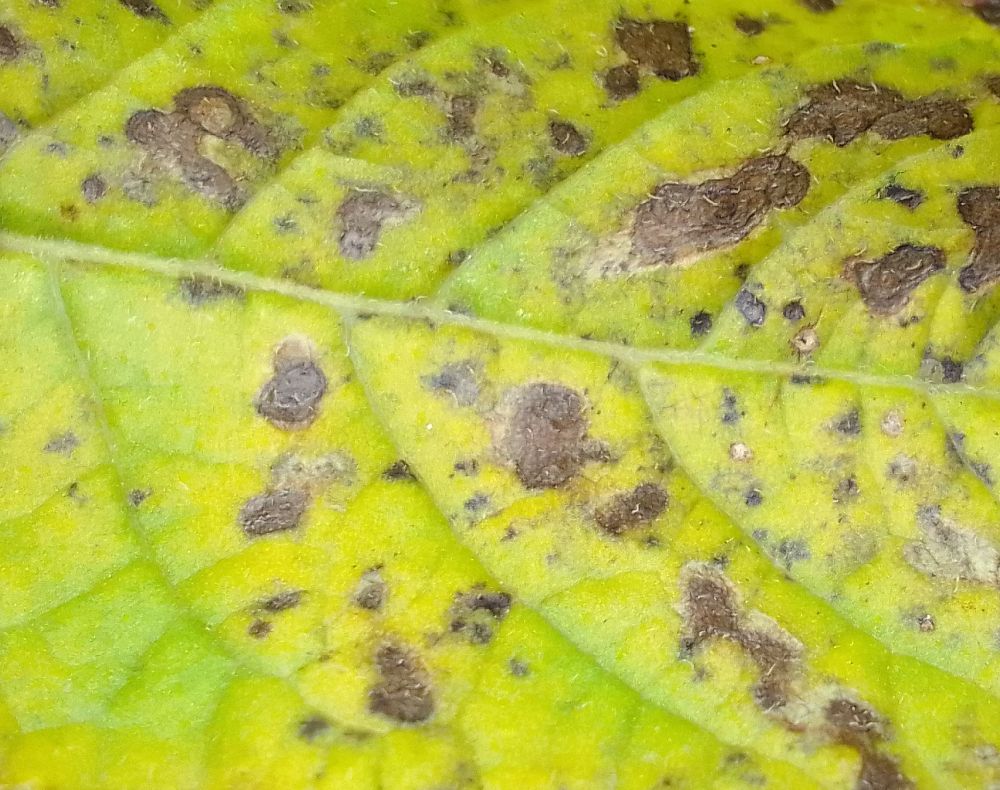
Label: Early blight